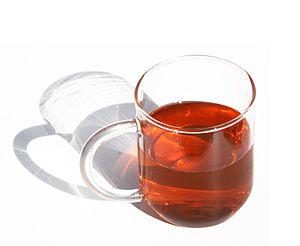
thé de feuille de bibacier ou néflier du Japon
Le thé ou tisane de feuilles de bibacier, également thé de feuilles de néflier du Japon, est une décoction de feuilles de bibacier, d'usage ancien en Chine, en Corée et au Japon.